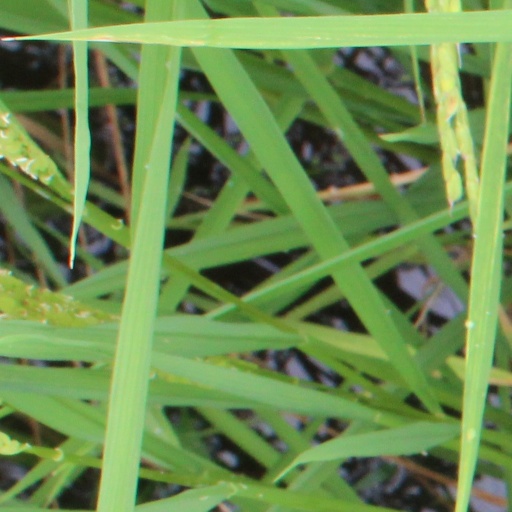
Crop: rice